List of Broadway theaters

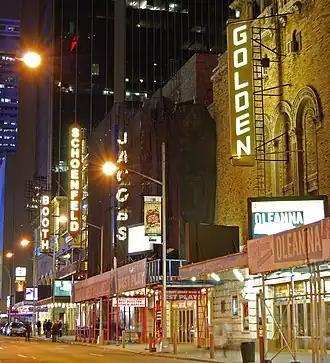
A view of 45th street showing the marquees of several theaters

There are 41 active Broadway theaters listed by The Broadway League in New York City, as well as eight existing structures that previously hosted Broadway theatre. Beginning with the first large long-term theater in the city, the Park Theatre built in 1798 on Park Row just off Broadway, the definition of what constitutes a Broadway theater has changed multiple times. The current legal definition is based on a 1949 Actors' Equity agreement with smaller theaters in New York to allow union members to perform, dividing theater spaces in the city into the system of Broadway and Off-Broadway seen today. Current union contracts clearly spell out if a production is "Broadway" or not, but the general rule is that any venue that mostly hosts legitimate theater productions, is generally within Manhattan's Theater District, and has a capacity over 500 seats is considered a Broadway theater. Previous to this legal demarcation a Broadway production simply referred to a professional theatrical production performed in a theater in Manhattan, and the theaters that housed them were called Broadway theaters.